The Bell Keeper

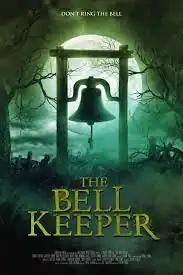
Release poster

The Bell Keeper is a 2023 American action horror film directed and edited by Colton Tran, and written by Joe Davison.